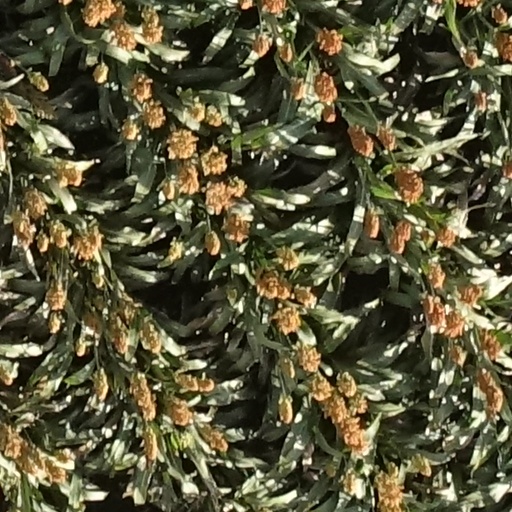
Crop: sorghum